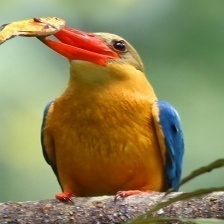
Species: STORK BILLED KINGFISHER
Scientific name: PELARGOPSIS CAPENSIS